Christianity in the Philippines

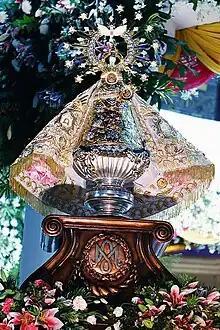
Our Lady of Peñafrancia in Naga City, Camarines Sur

Other observances include All Saints' Day and All Souls' Day in November, which are taken as one season called "Undás" (traditionally known in English as Allhallowtide). As with Christmas and Lent, most Filipinos also return home in the period (the third most important in the calendar), but with the main intent of visiting and cleaning ancestral tombs.